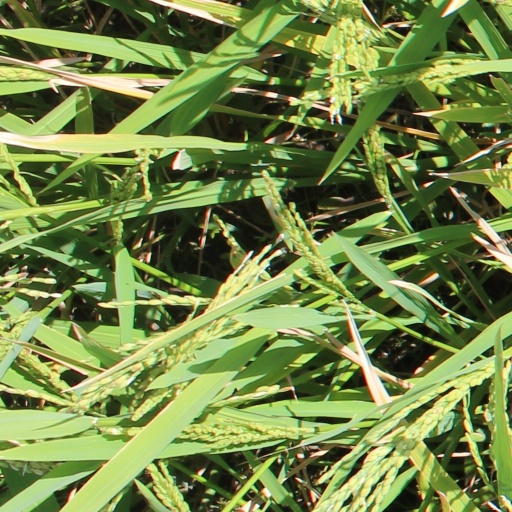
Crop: rice